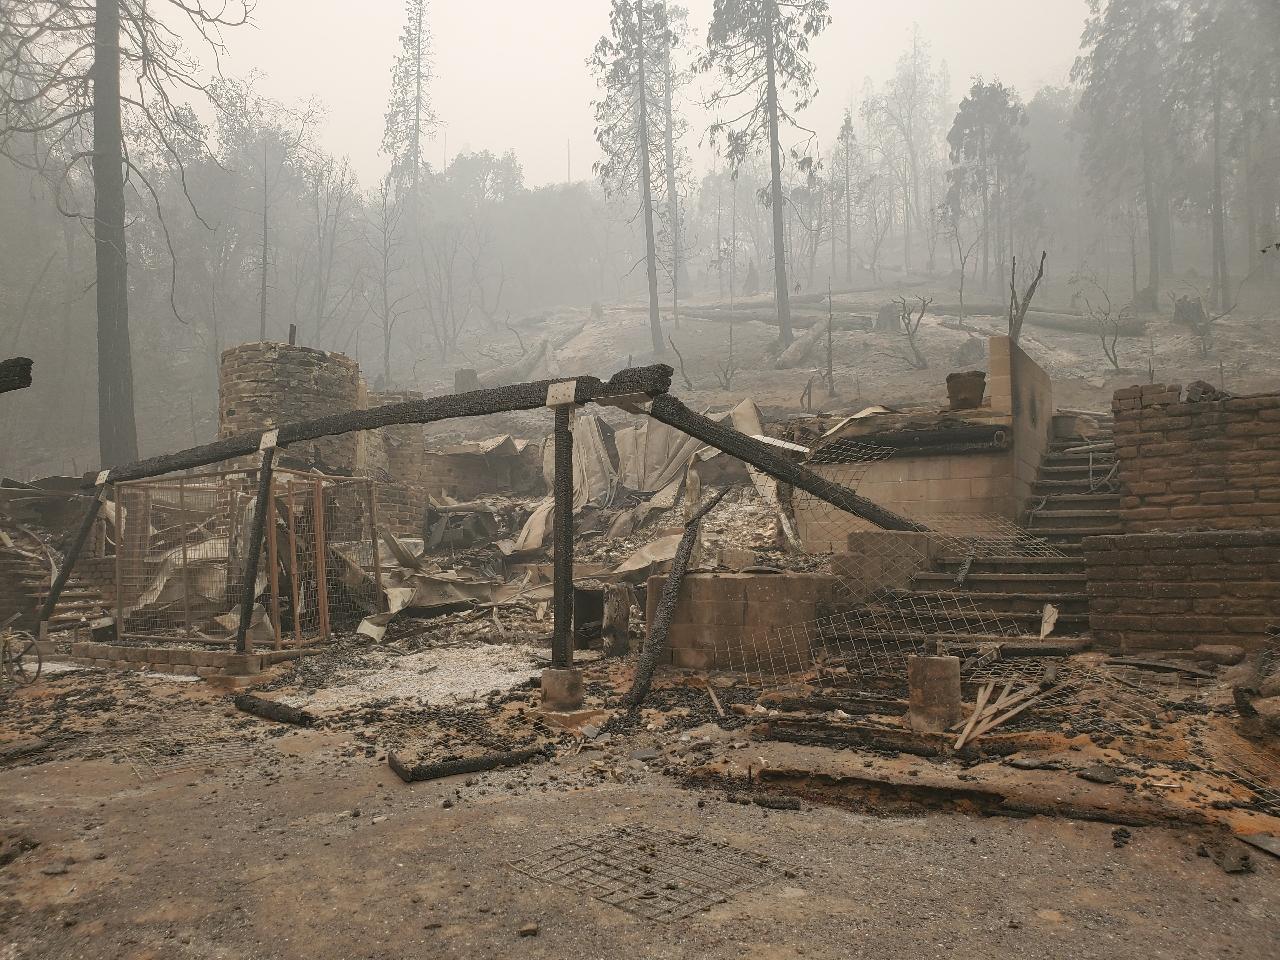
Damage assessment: destroyed